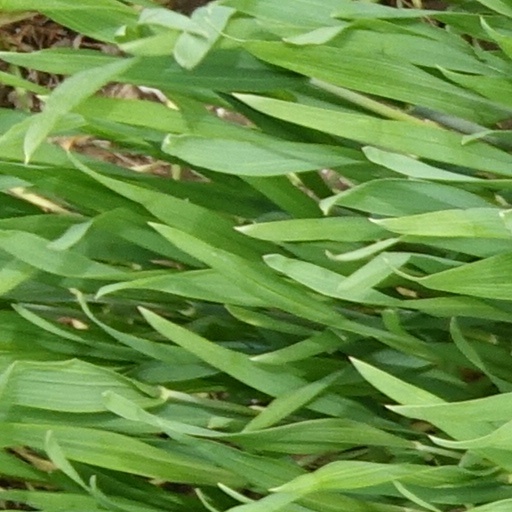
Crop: wheat